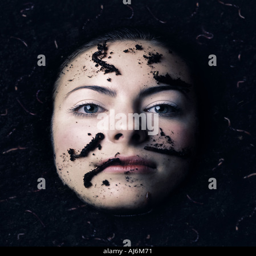
the woman 's face covered with worms